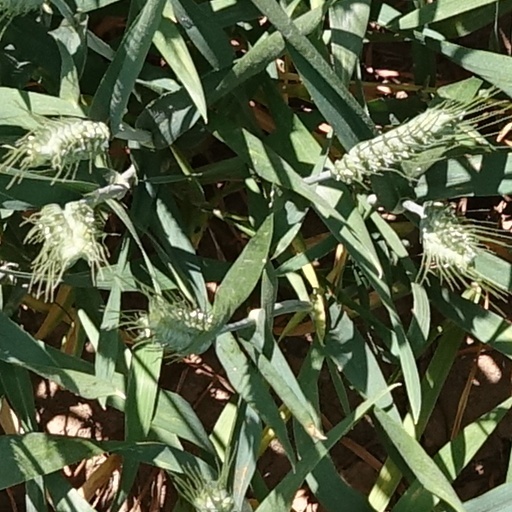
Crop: wheat